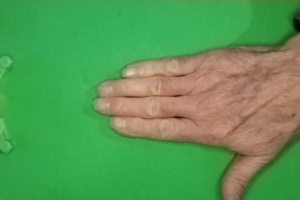
Label: paper